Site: saxony
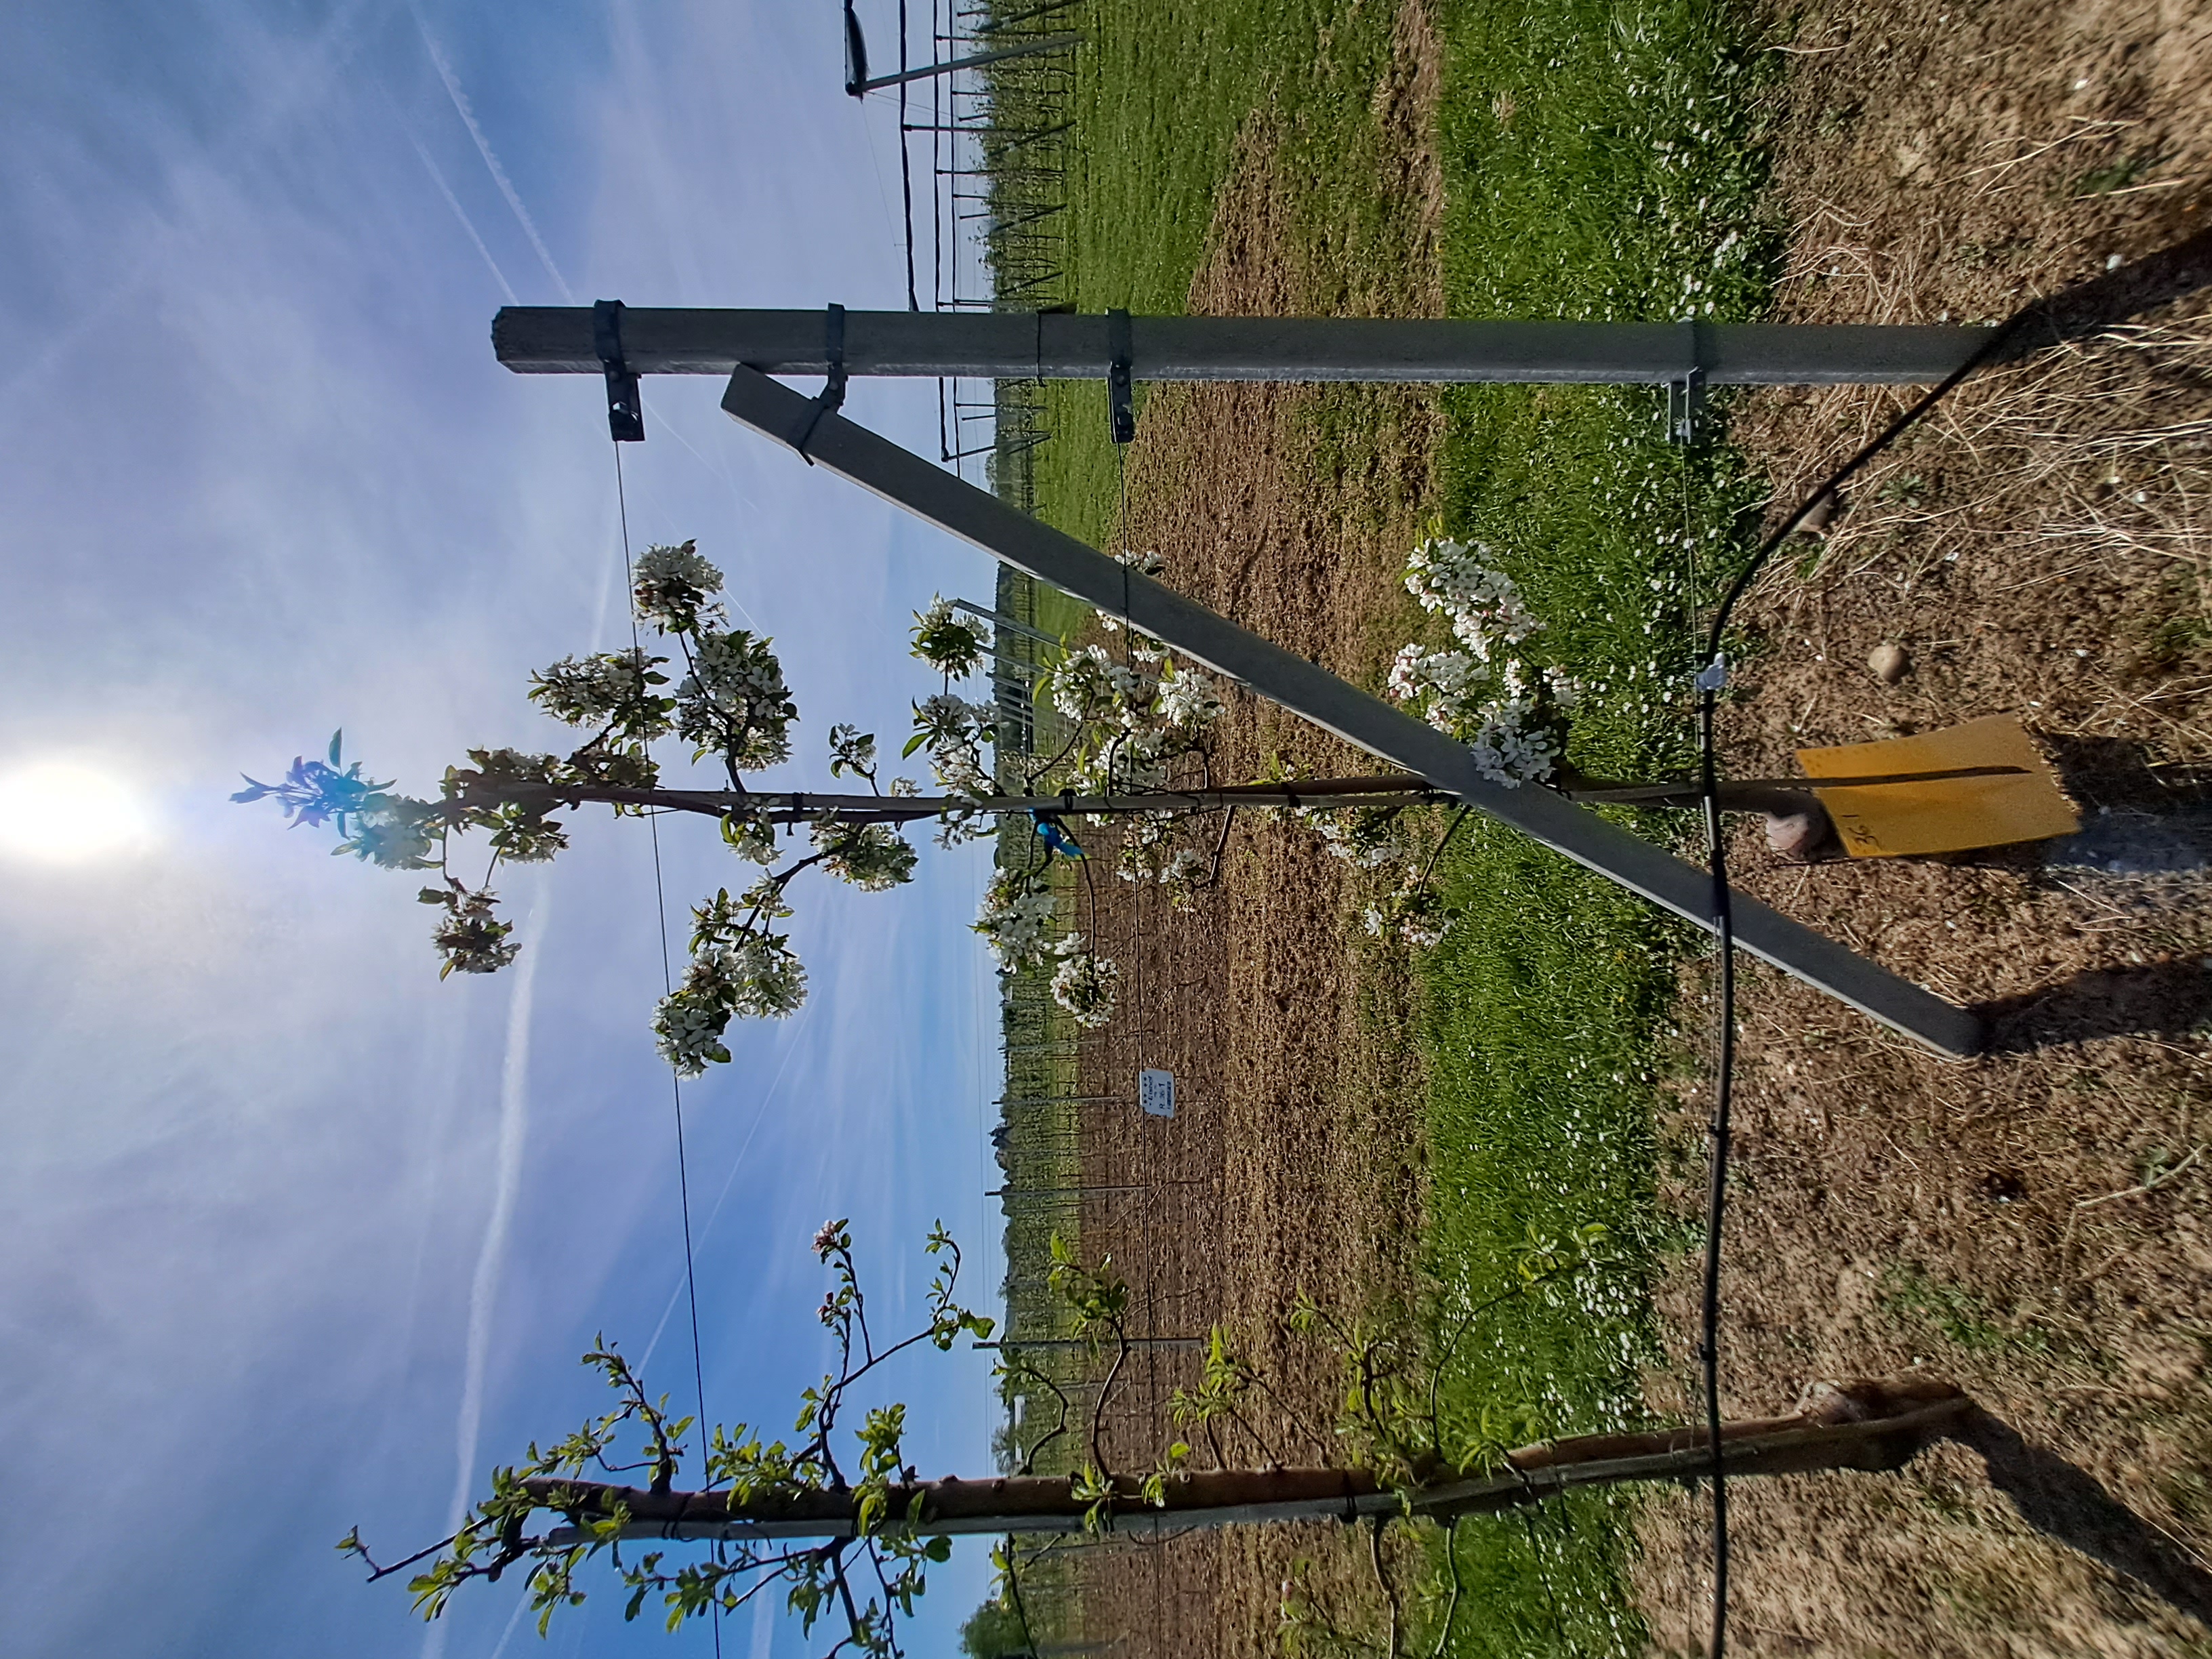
Growth stage (BBCH 65): Flowering